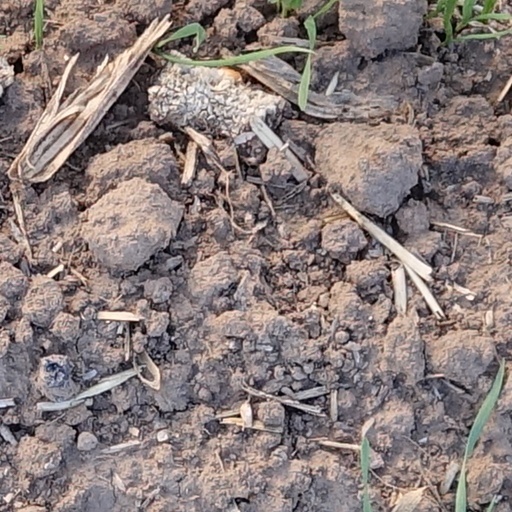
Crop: wheat